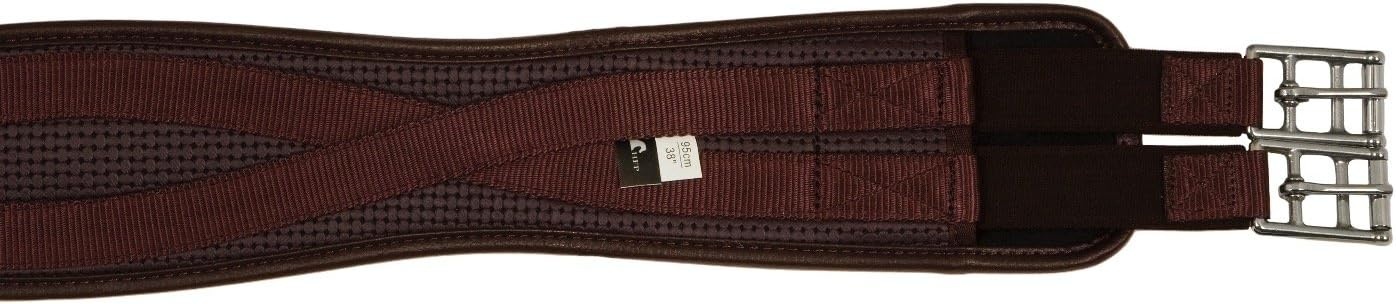
PVC Contoured English Girth with Double Elastic: 32" to 58"
Overview Brand : Horse Fare Products Color : Brown Manufacturer : Horse Fare Products UPC : 088057622888 About this item PVC Comfy Cell Foam with Gentle Contour Reinforced with nylon webbing for extra durability Heavy Duty elastic on both ends helps to equalize girth pressure Steel roller buckles make it easy to tighten girth
Brand: Bark Boulevard
Category: Sporting Goods > Outdoor Recreation > Equestrian > Horse Tack > Cinches